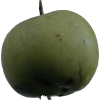
Label: Apple 12